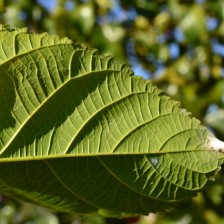
Variety: TaiwanStraberry